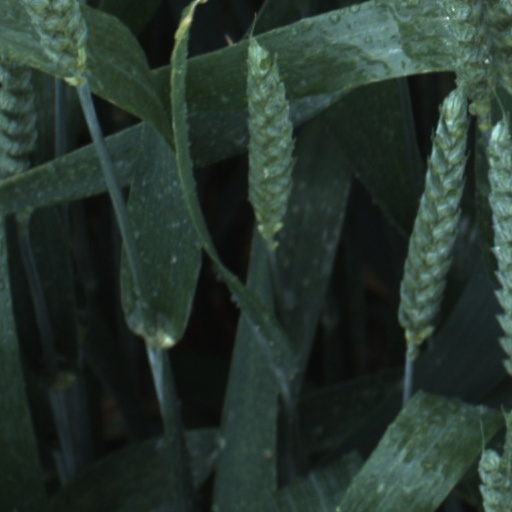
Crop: wheat